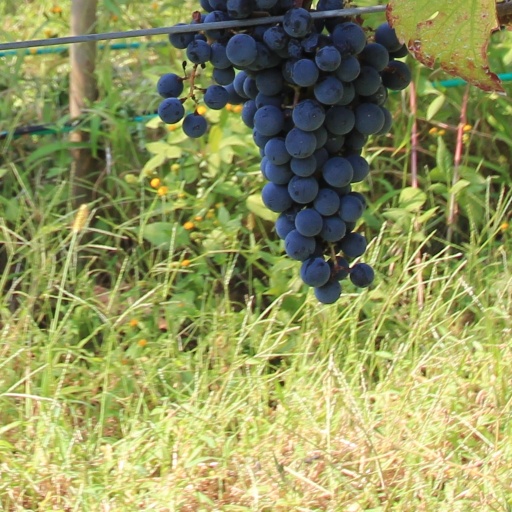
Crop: grape